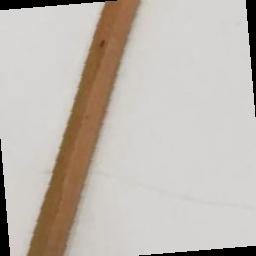
Label: Rice___Brown_Spot